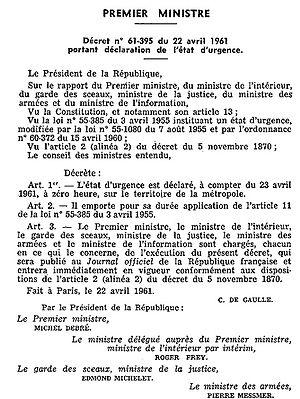
Décret sur l'état d'urgence, 22 avril 1961.
L'état d'urgence est, en France, une situation spéciale, une forme d'état d'exception permettant aux autorités administratives de prendre des mesures restreignant les libertés comme l'interdiction de la circulation ou la remise des armes à feu de certaines catégories. Les mesures les plus sévères sont les assignations à résidence, la fermeture de certains lieux, l'interdiction de manifester et les perquisitions administratives. Ainsi, il dessaisit l'autorité judiciaire de certaines de ses prérogatives. Contrairement à l'état de siège, il n'implique pas les forces armées.